Mississippi Highway 23

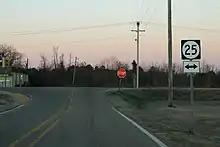
MS 23's southern terminus at MS 25

MS 23 starts at an intersection with MS 25 in the town of Smithville and travels eastward. It leaves the city limits at Seminole Road and crosses Mill Creek shortly after. The road travels through a rural area, and turns northward at George Pearce Road. Past Jug Shop Road, MS 23 crosses the Itawamba County line. Upon entering the county, the route crosses Bluff Creek and travels northeastward. At Bull Mountain Road, the road enters a forest. Traveling past the community of Turon, the road turns further north into the county. Over the next few miles, MS 23 crosses over Smith and Jims creeks and travels toward Cadamy. The road travels north past Cadamy, turning into a divided highway. It meets I-22 and US 78 at a diamond interchange, just within the corporate limits of Tremont. Past the interchange, MS 23 changes back to a two-lane road and intersects MS 178, the beginning of a short concurrency through the town.